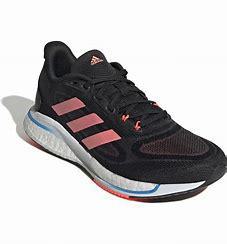
Brand: Adidas
Model: Supernova Lauf